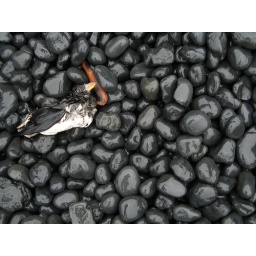
a dead bird on the cobble beach at Yaquina Head in Newport, Oregon. again, I'm reflected in each wet rock.